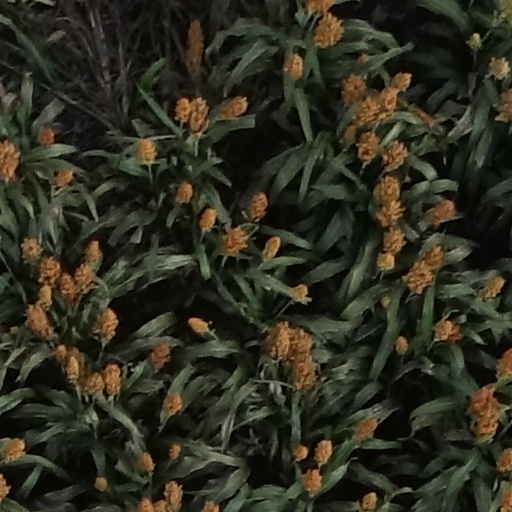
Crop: sorghum